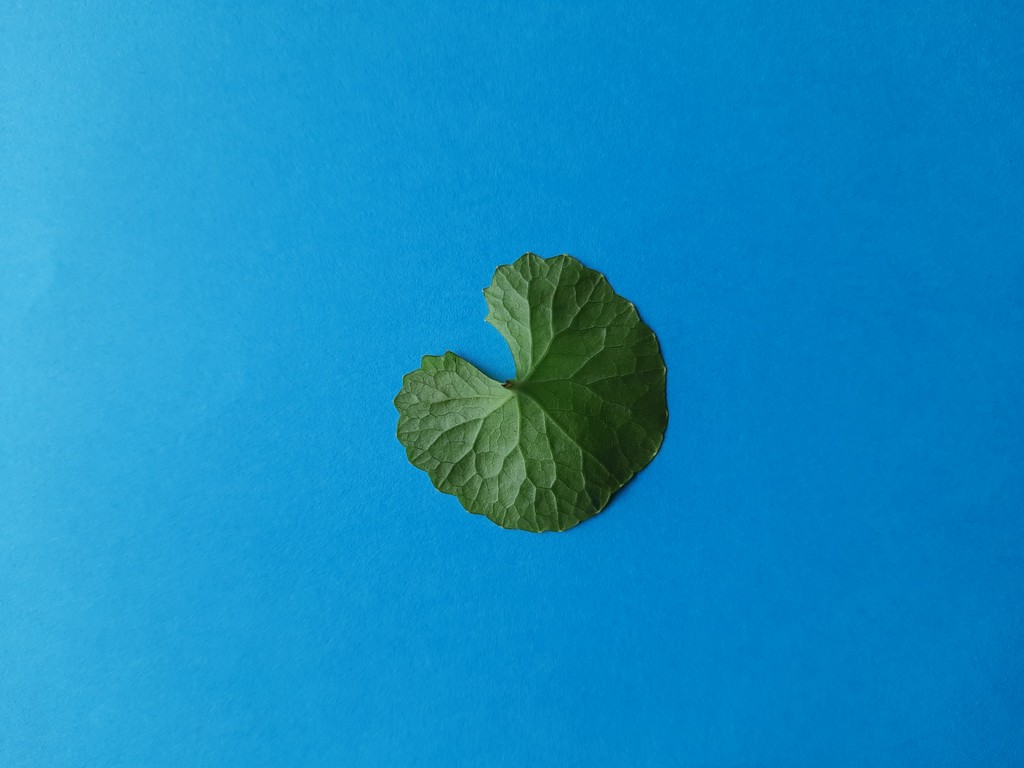
Label: Healthy